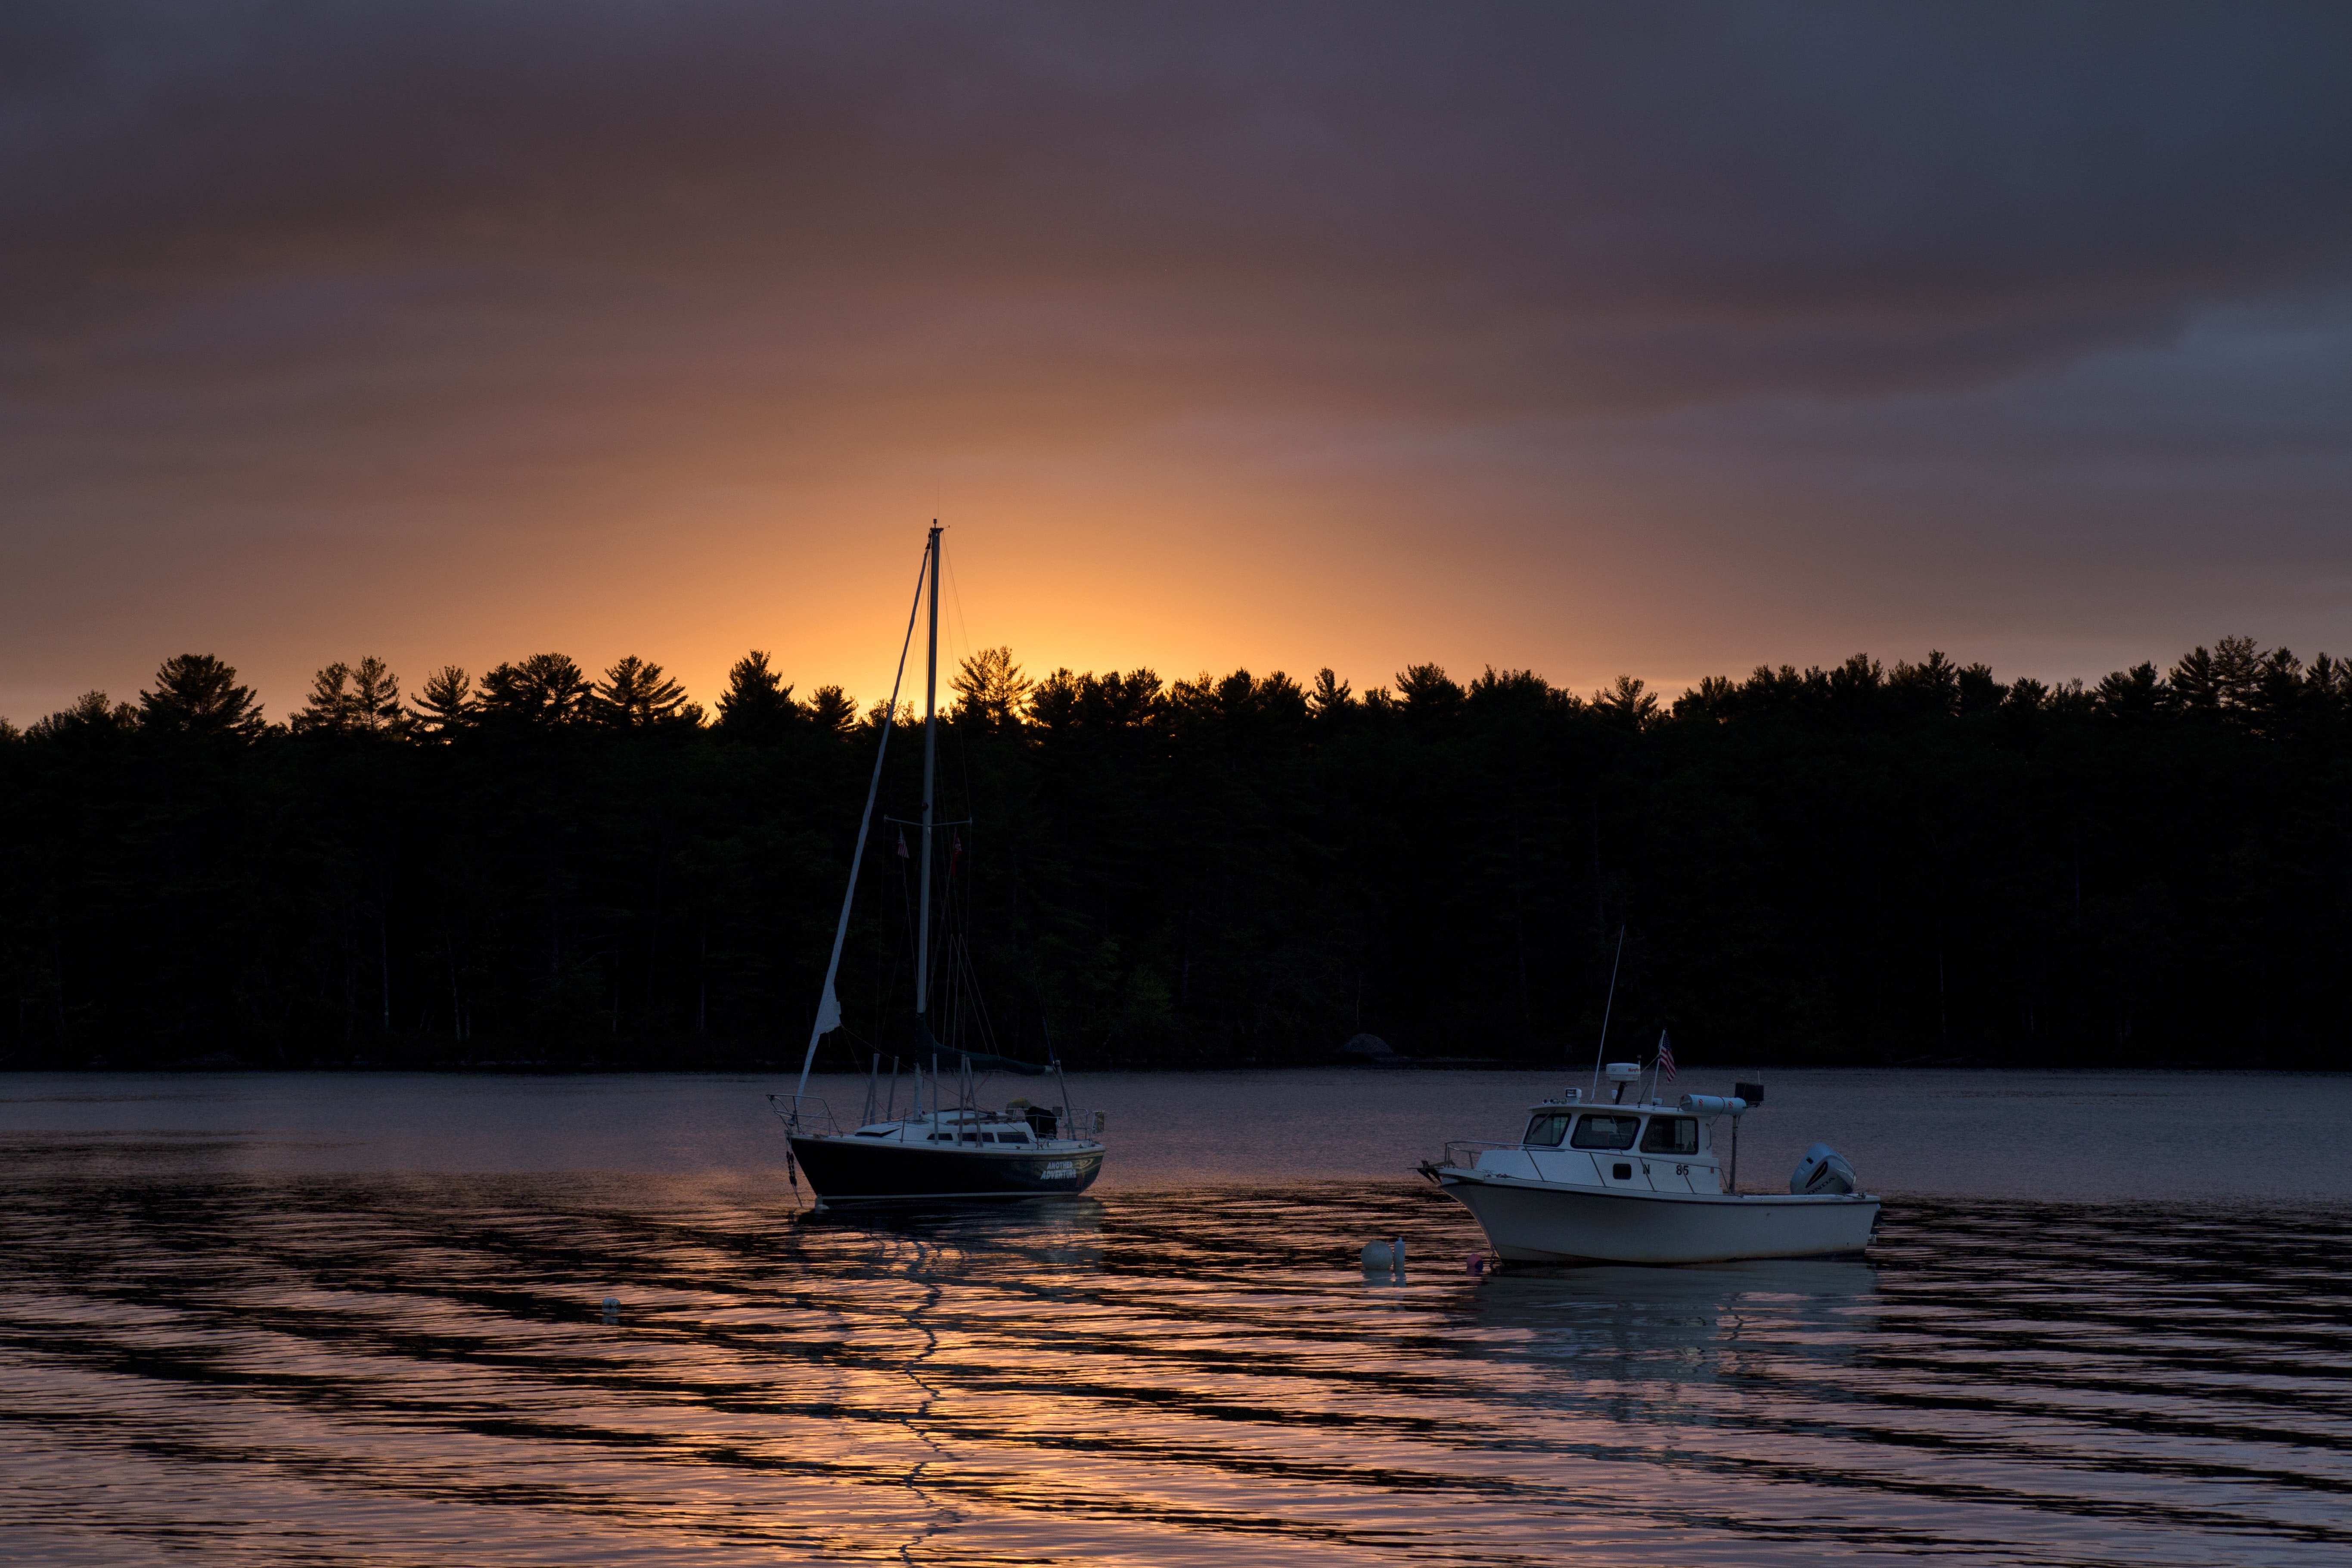
sky, water, boat, sunset, evening, dusk, vehicle, lake, calm, sailing, sound, water transportation, morning, horizon, cloud, sailboat, tree, river, watercraft, sea, sunrise, sail, reflection, loch, ocean, night, boating, bay, vacation, dawn, inlet, bank, afterglow, lake district, channel, dhow, coast